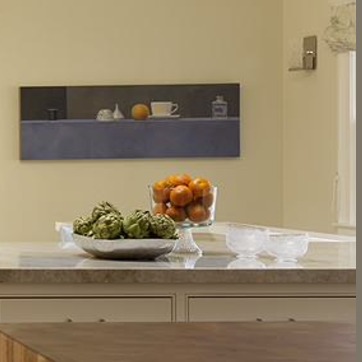
Material: food